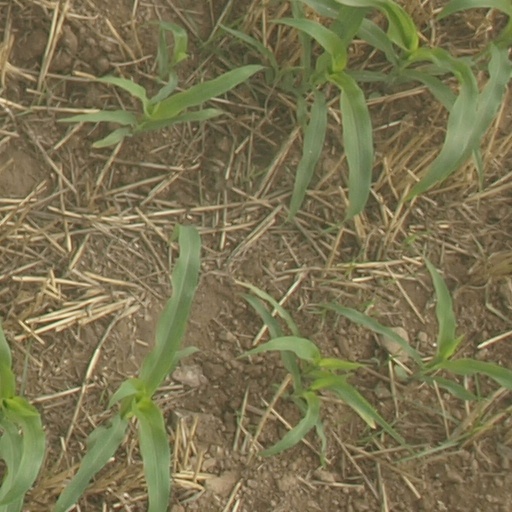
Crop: maize; corn